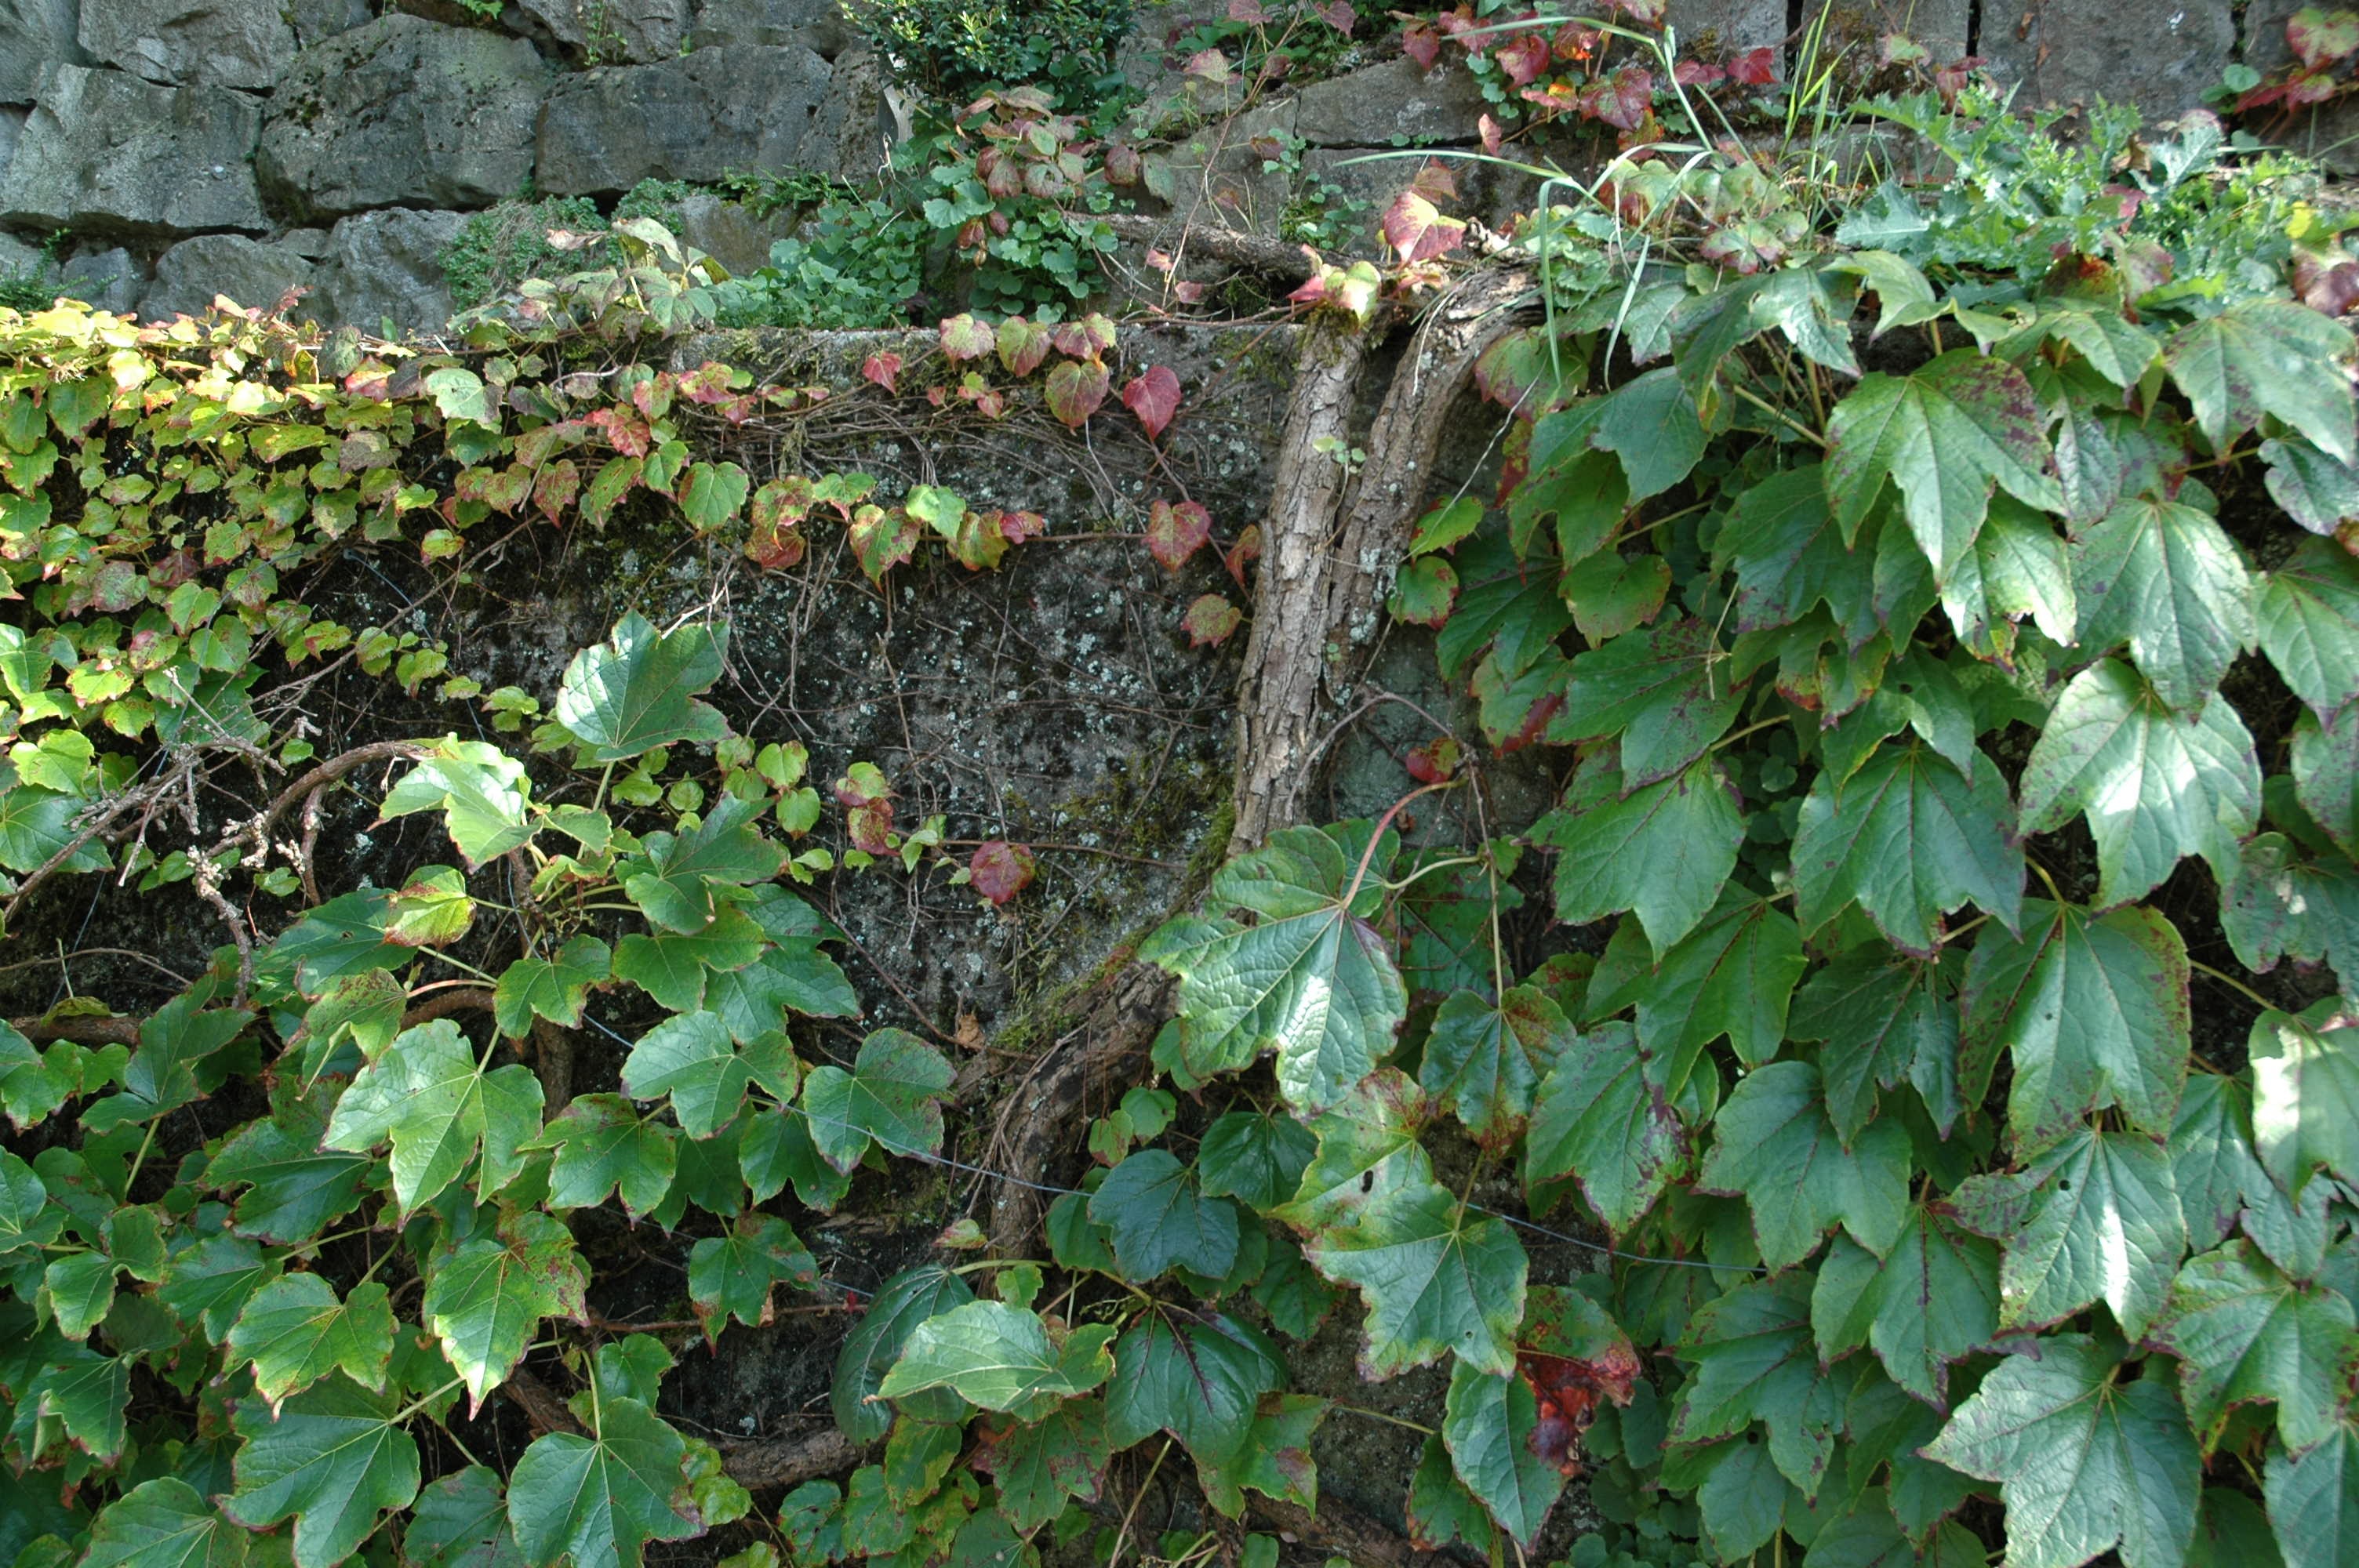
tree, plant, leaf, flower, wall, produce, ivy, autumn, botany, garden, flora, leaves, shrub, deciduous, flowering plant, woody plant, land plant, apiales